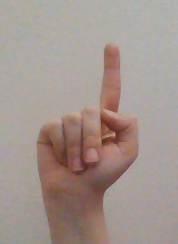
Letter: bb